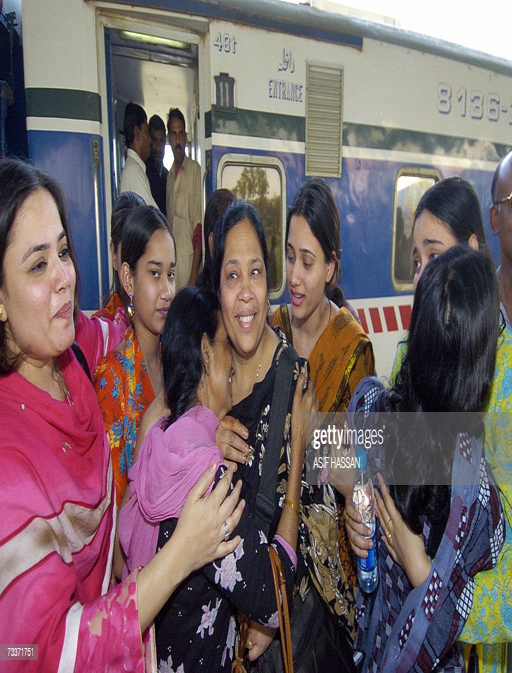
relatives embark with survivors as they arrive